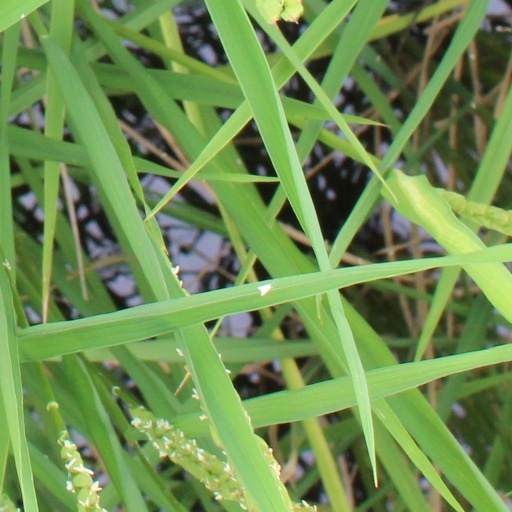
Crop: rice